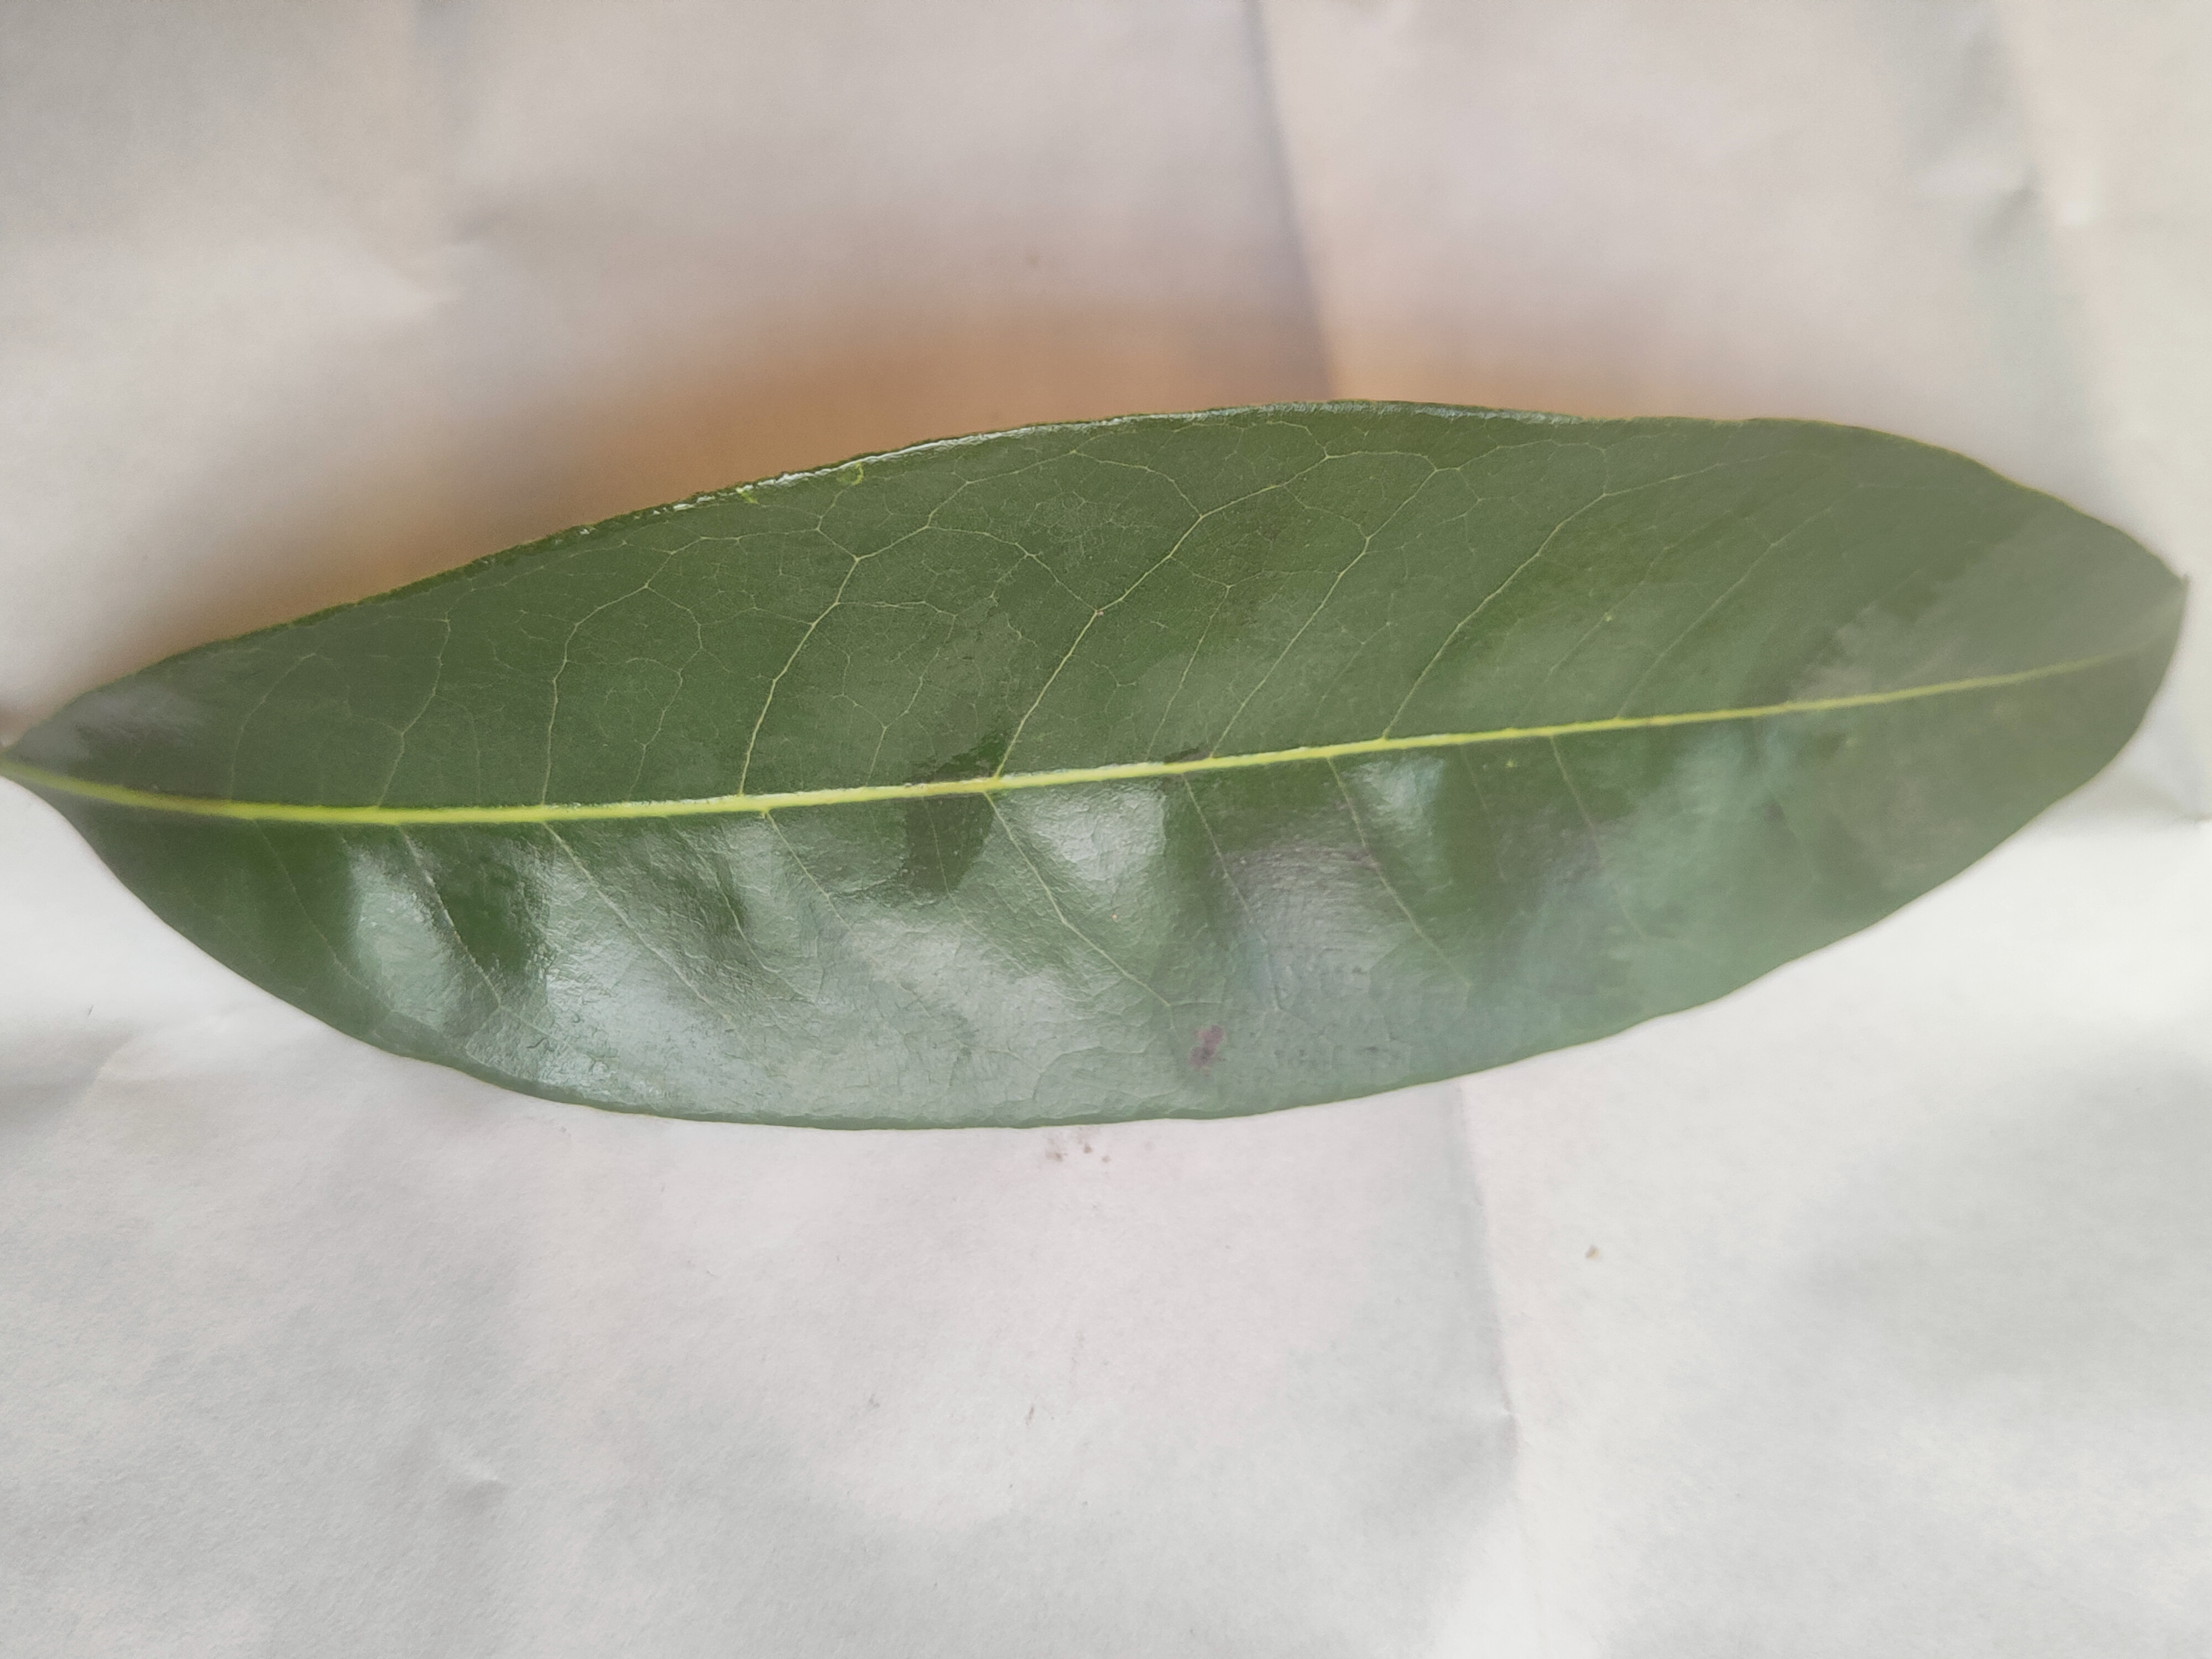
Leaf variety: Lychee